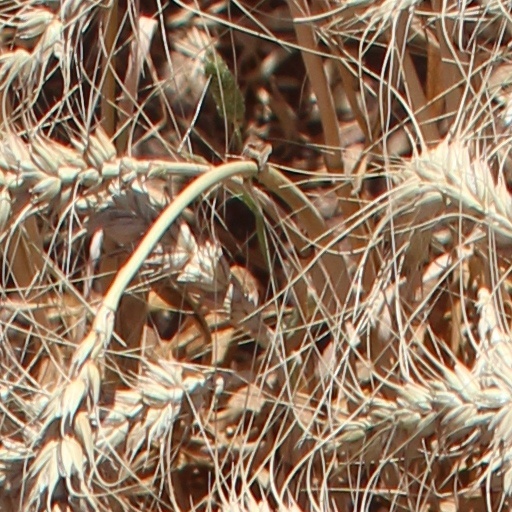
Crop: wheat